Fossa navicularis magna

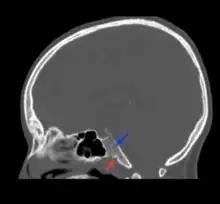
Fosas navicularis magna (red arrow) on mid-sagittal computed tomography

Fossa navicularis magna (also known as "pharyngeal fossa" or "phyaryngeal fovela") is a variant bony depression found at the midline of the occipital part of clivus. This fossa was first described by Tourtual. Its prevalence ranges from 0.9 to 5.3%.